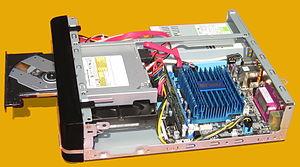
La performance du stockage informatique recouvre plusieurs aspects : la performance du média de stockage en tant que matériel, l'organisation des disques, et les solutions logicielles permettant d'accéder aux données proprement dites. Il faut distinguer les problématiques du stockage des serveurs d'entreprise par rapport à celles du stockage des ordinateurs personnels, mais dans les deux cas le défi est d'obtenir les meilleures performances possibles tout en optimisant les coûts associés.